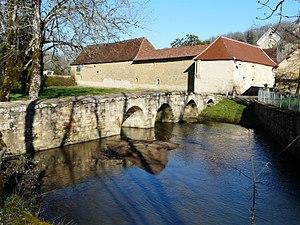
Le petit pont sur le Ravillou, Saint-Germain-des-Prés, Dordogne, France.
Saint-Germain-des-Prés est une commune française située dans le département de la Dordogne, en région Nouvelle-Aquitaine.